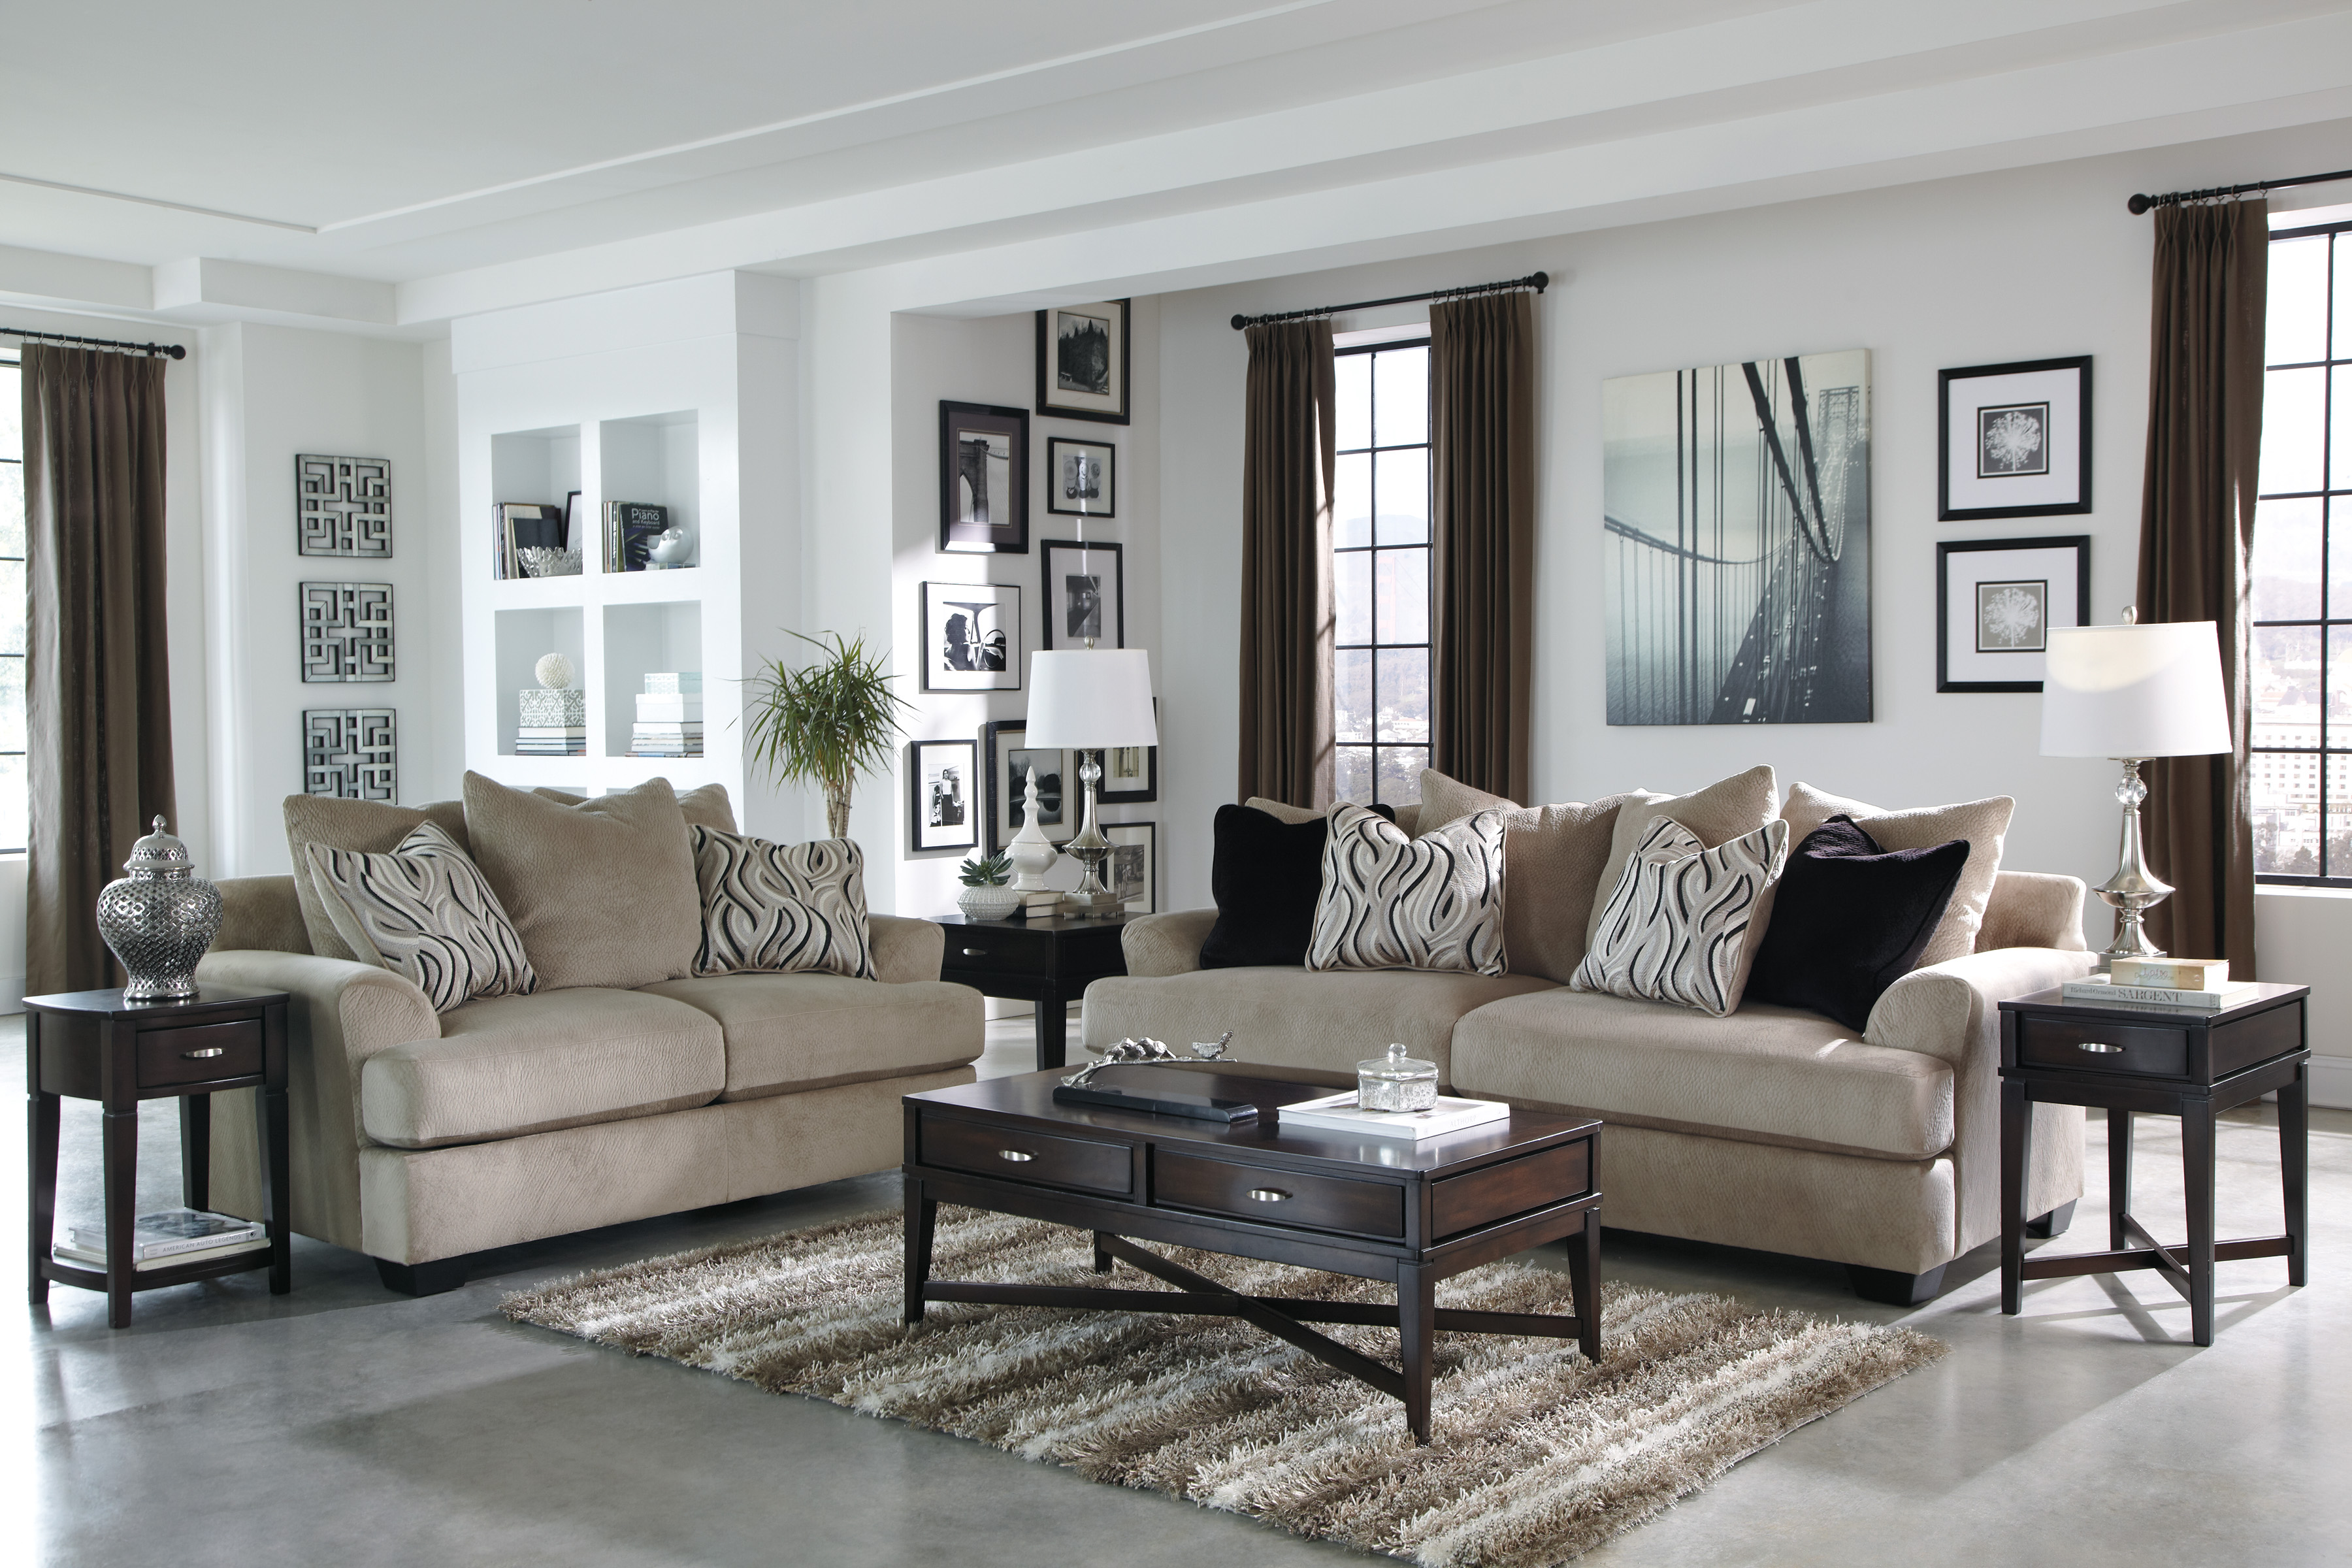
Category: sofa